Gaius Gracchus

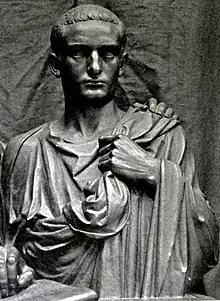
A bust of Gaius from a 19th century commemorative sculpture of the Gracchi brothers by Eugène Guillaume

Gaius Sempronius Gracchus ( – 121 BC) was a reformist Roman politician and soldier who lived during the 2nd century BC. He is most famous for his tribunate for the years 123 and 122 BC, in which he proposed a wide set of laws, including laws to establish colonies outside of Italy, engage in further land reform, reform the judicial system and system for provincial assignments, and create a subsidised grain supply for Rome.